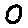
Label: 0